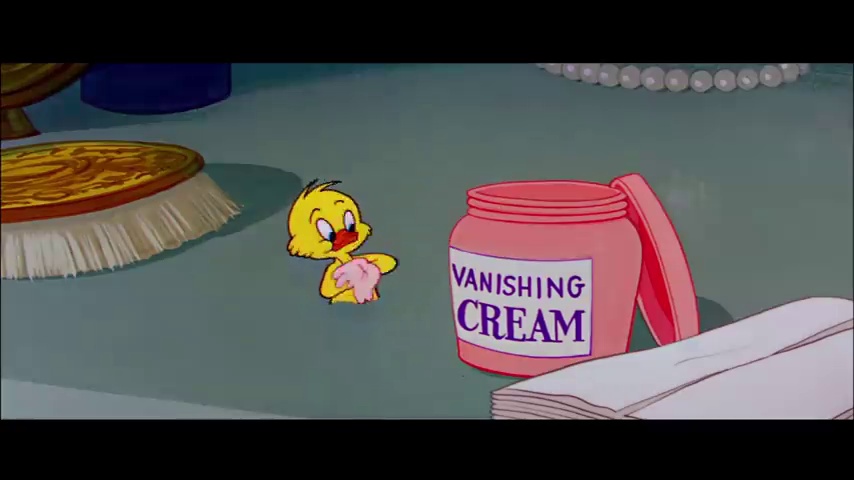
Portrait style: Cartoon Portrait